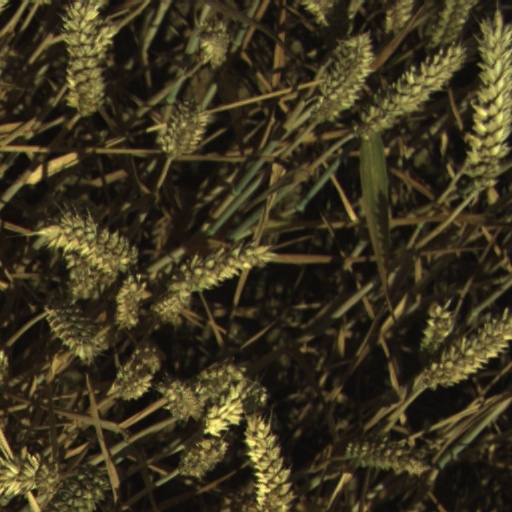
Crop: wheat